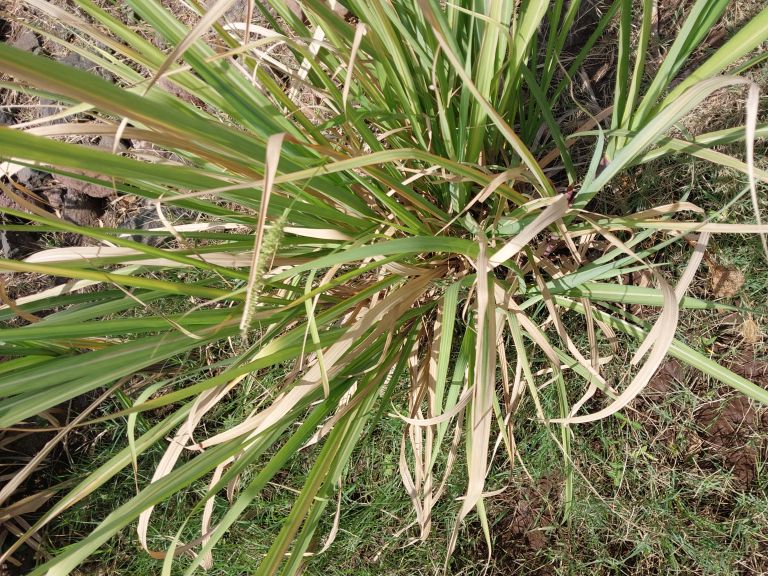
Label: Grassy shoot